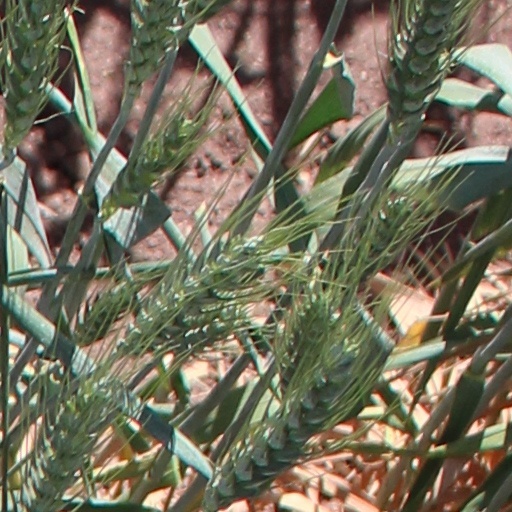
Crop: wheat